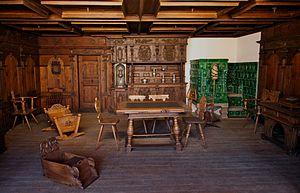
Un Kachelofe ou Kochlofa ou Kachelowe est un poêle de masse typique d'Alsace, de Moselle germanophone et des pays germaniques (Kachelofen en allemand) et d'Europe centrale. Il est caractérisé par son foyer fermé. Le terme Kachelofe désigne trois catégories distinctes d'appareils. Le premier est une construction massive, immobile et adossée à un mur, dont le foyer est alimenté en combustible depuis une autre pièce à travers une ouverture pratiquée dans le mur. Le second est un poêle mobile, alimenté directement en combustible depuis la même pièce. Enfin, la Kunscht est un appareil le plus souvent à banquettes, adossé à un mur. La fumée chaude de la cuisinière adossée à l'autre face du mur, est captée pour circuler à l'intérieur des banquettes. Ce récupérateur de chaleur a été inventé simultanément à Constance et à Strasbourg au milieu du XVIᵉ siècle et est resté en usage dans les secteurs ruraux du sud de la Forêt-Noire et de l'Alsace, et en Suisse jusqu'au milieu du XXᵉ siècle.